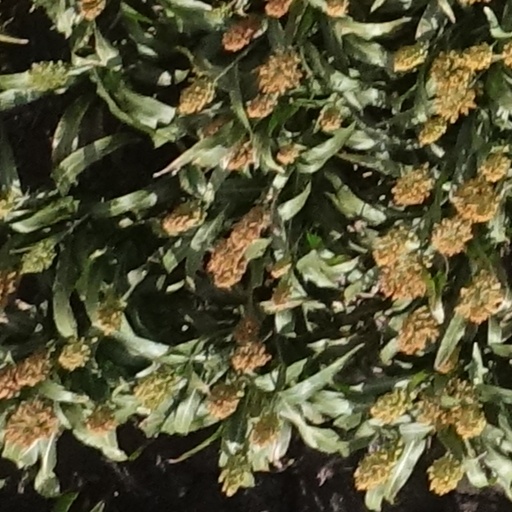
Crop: sorghum